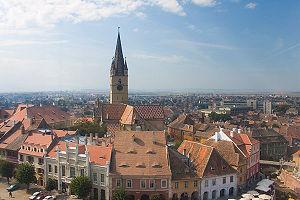
Sibiu rappelant le nom des montagnes proches : Cibin, est le chef-lieu du județ de Sibiu et, avec une population de 147 245 habitants est une des plus grandes villes transylvaines. Elle est traversée par la petite rivière Cibin, affluent de la rivière Olt, elle-même affluent du Danube.